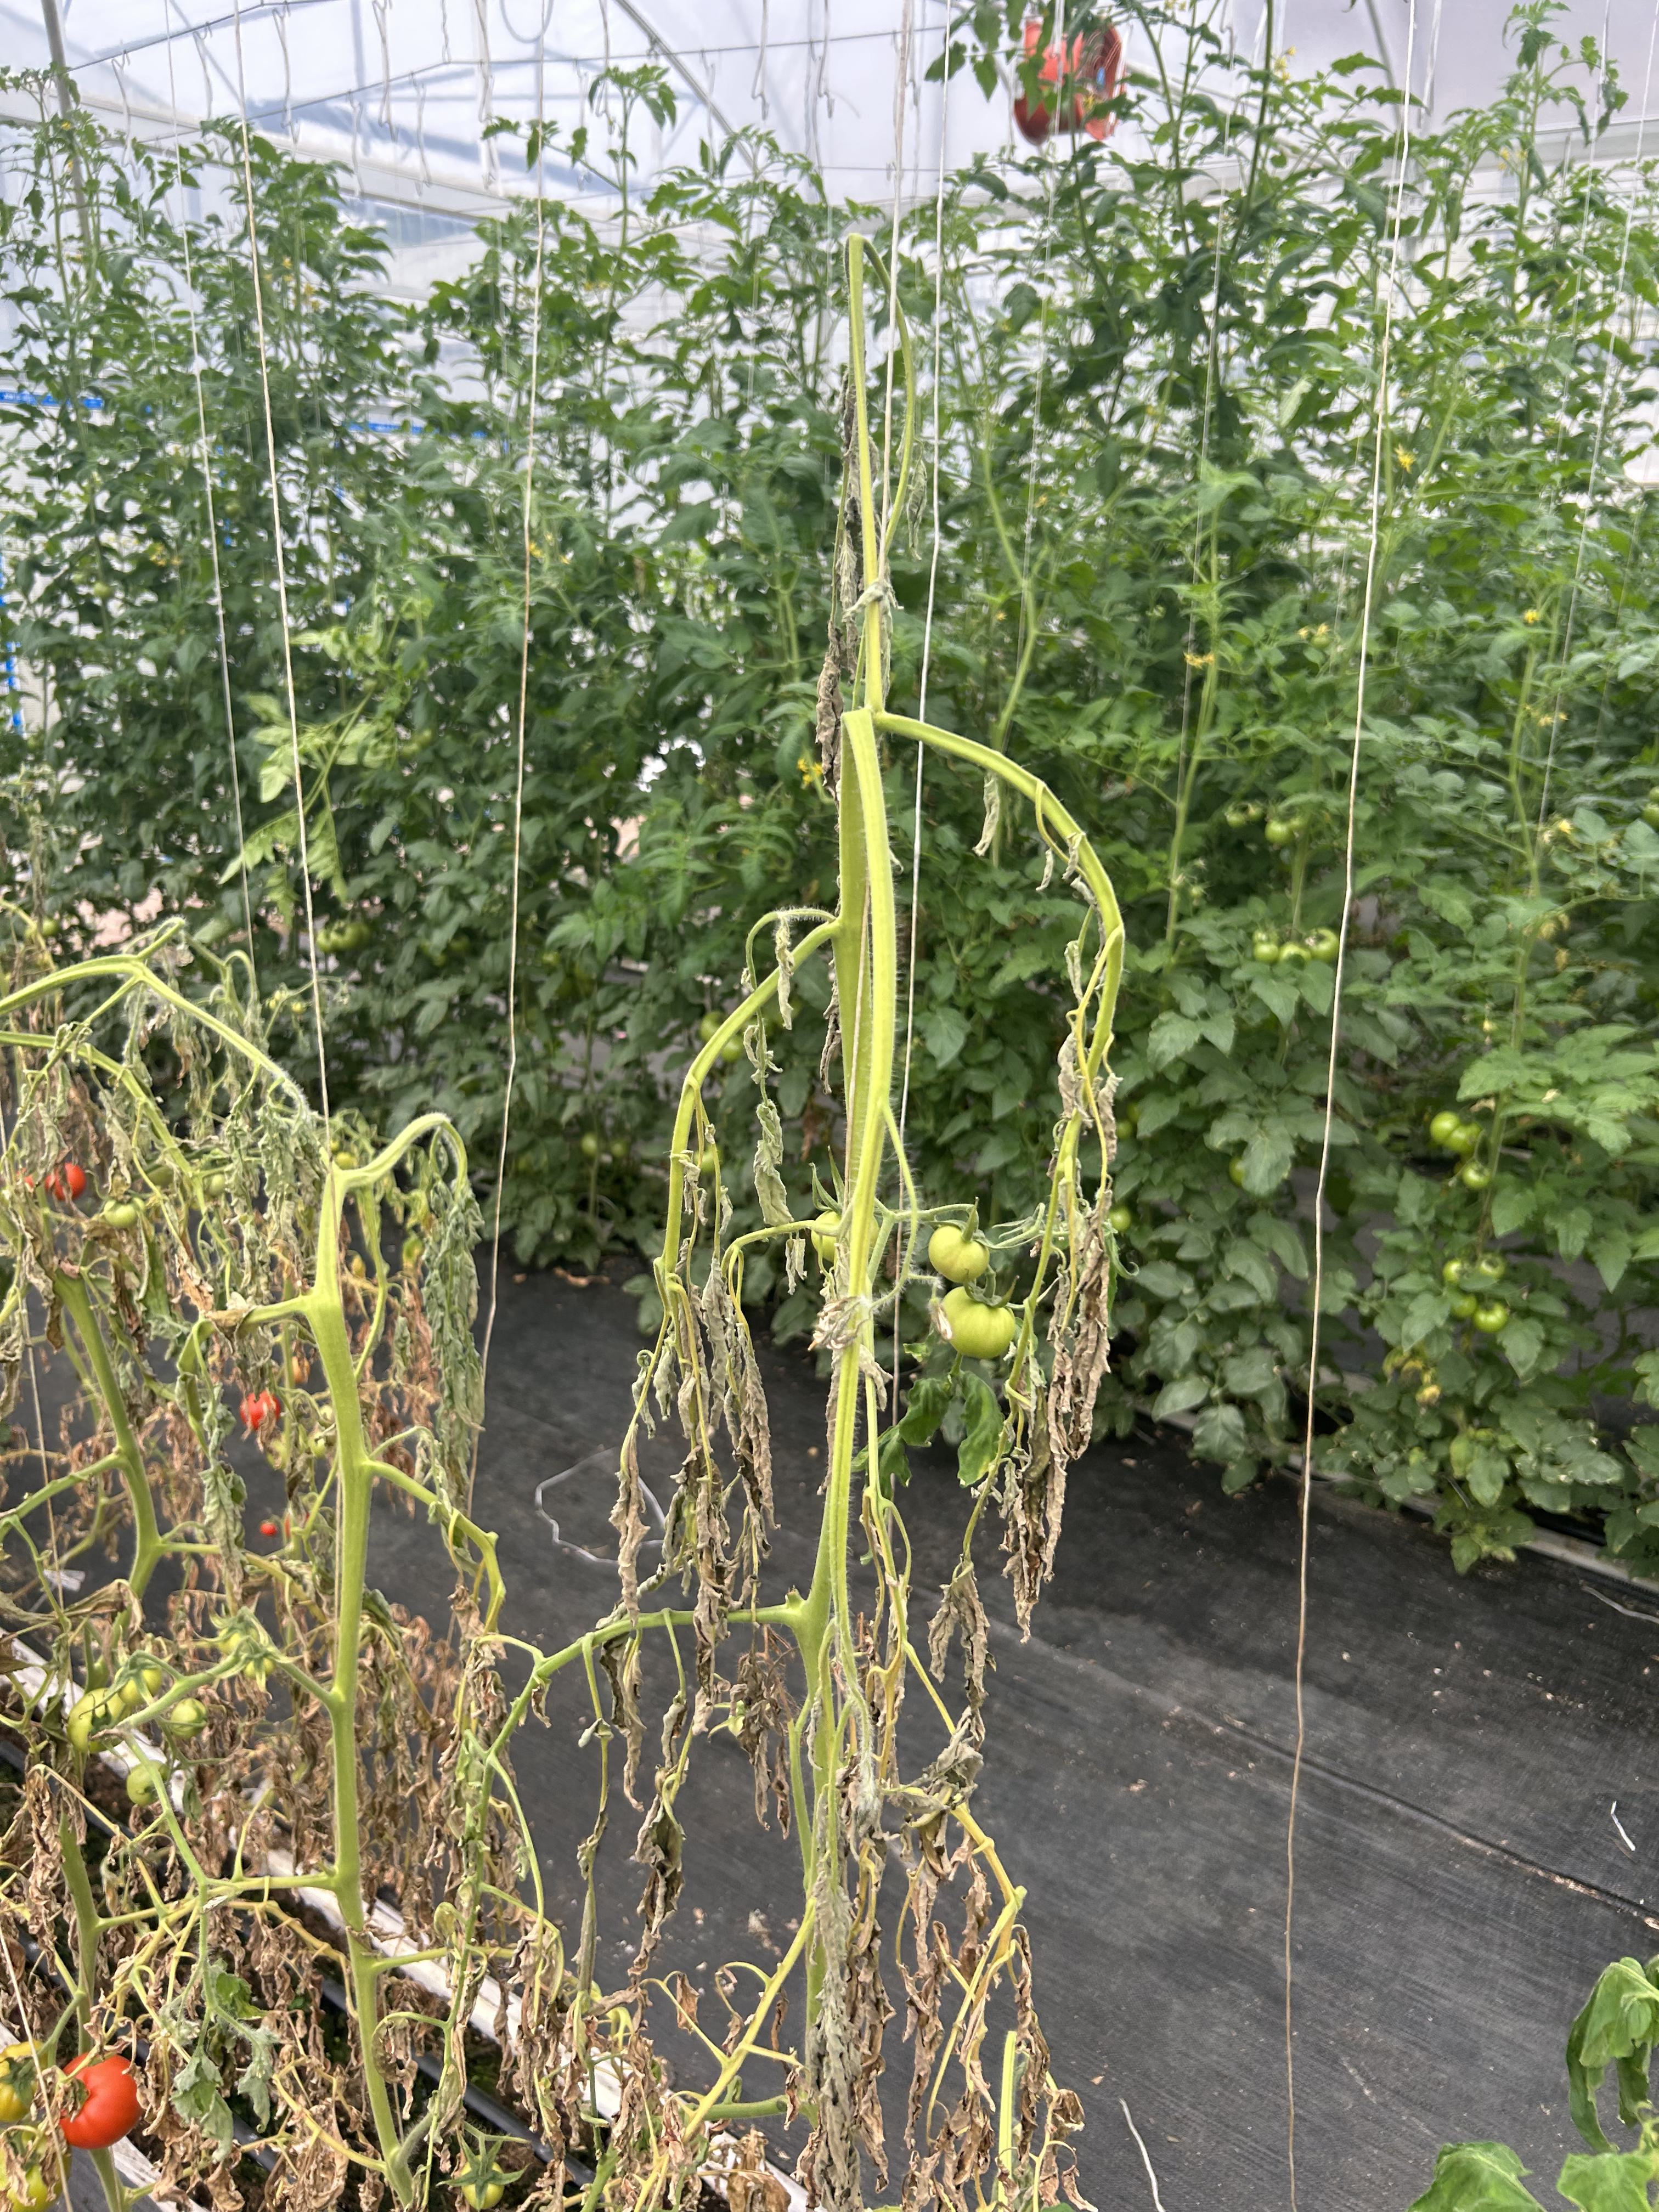
Disease: Wilt